Richard Rossi

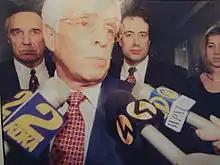
After hearing of the hung jury, Rossi attorney Jim Ecker (foreground) faces the press with attorney Alexander H. Lindsay, Richard Rossi (3rd from left, behind Ecker), and Attorney Susan Jackson at the Butler County Courthouse on March 31, 1995.

A five-day trial ended in a hung jury, with the vote 9–3 in favor of conviction after six and a half hours of deliberation. Before retrial, Rossi pleaded no contest to a count of second-degree aggravated assault while maintaining his innocence. Though his followers wanted him to fight what his wife called an "assault of justice", Rossi stated he pled "nolo contendere" to end the ordeal. "One of my many goals is to heal our family and become the best husband and father I can be," Rossi said to the judge. He received a four-to-eight-month sentence in Butler County Jail plus four years probation and required domestic violence counseling; he served 96 days.